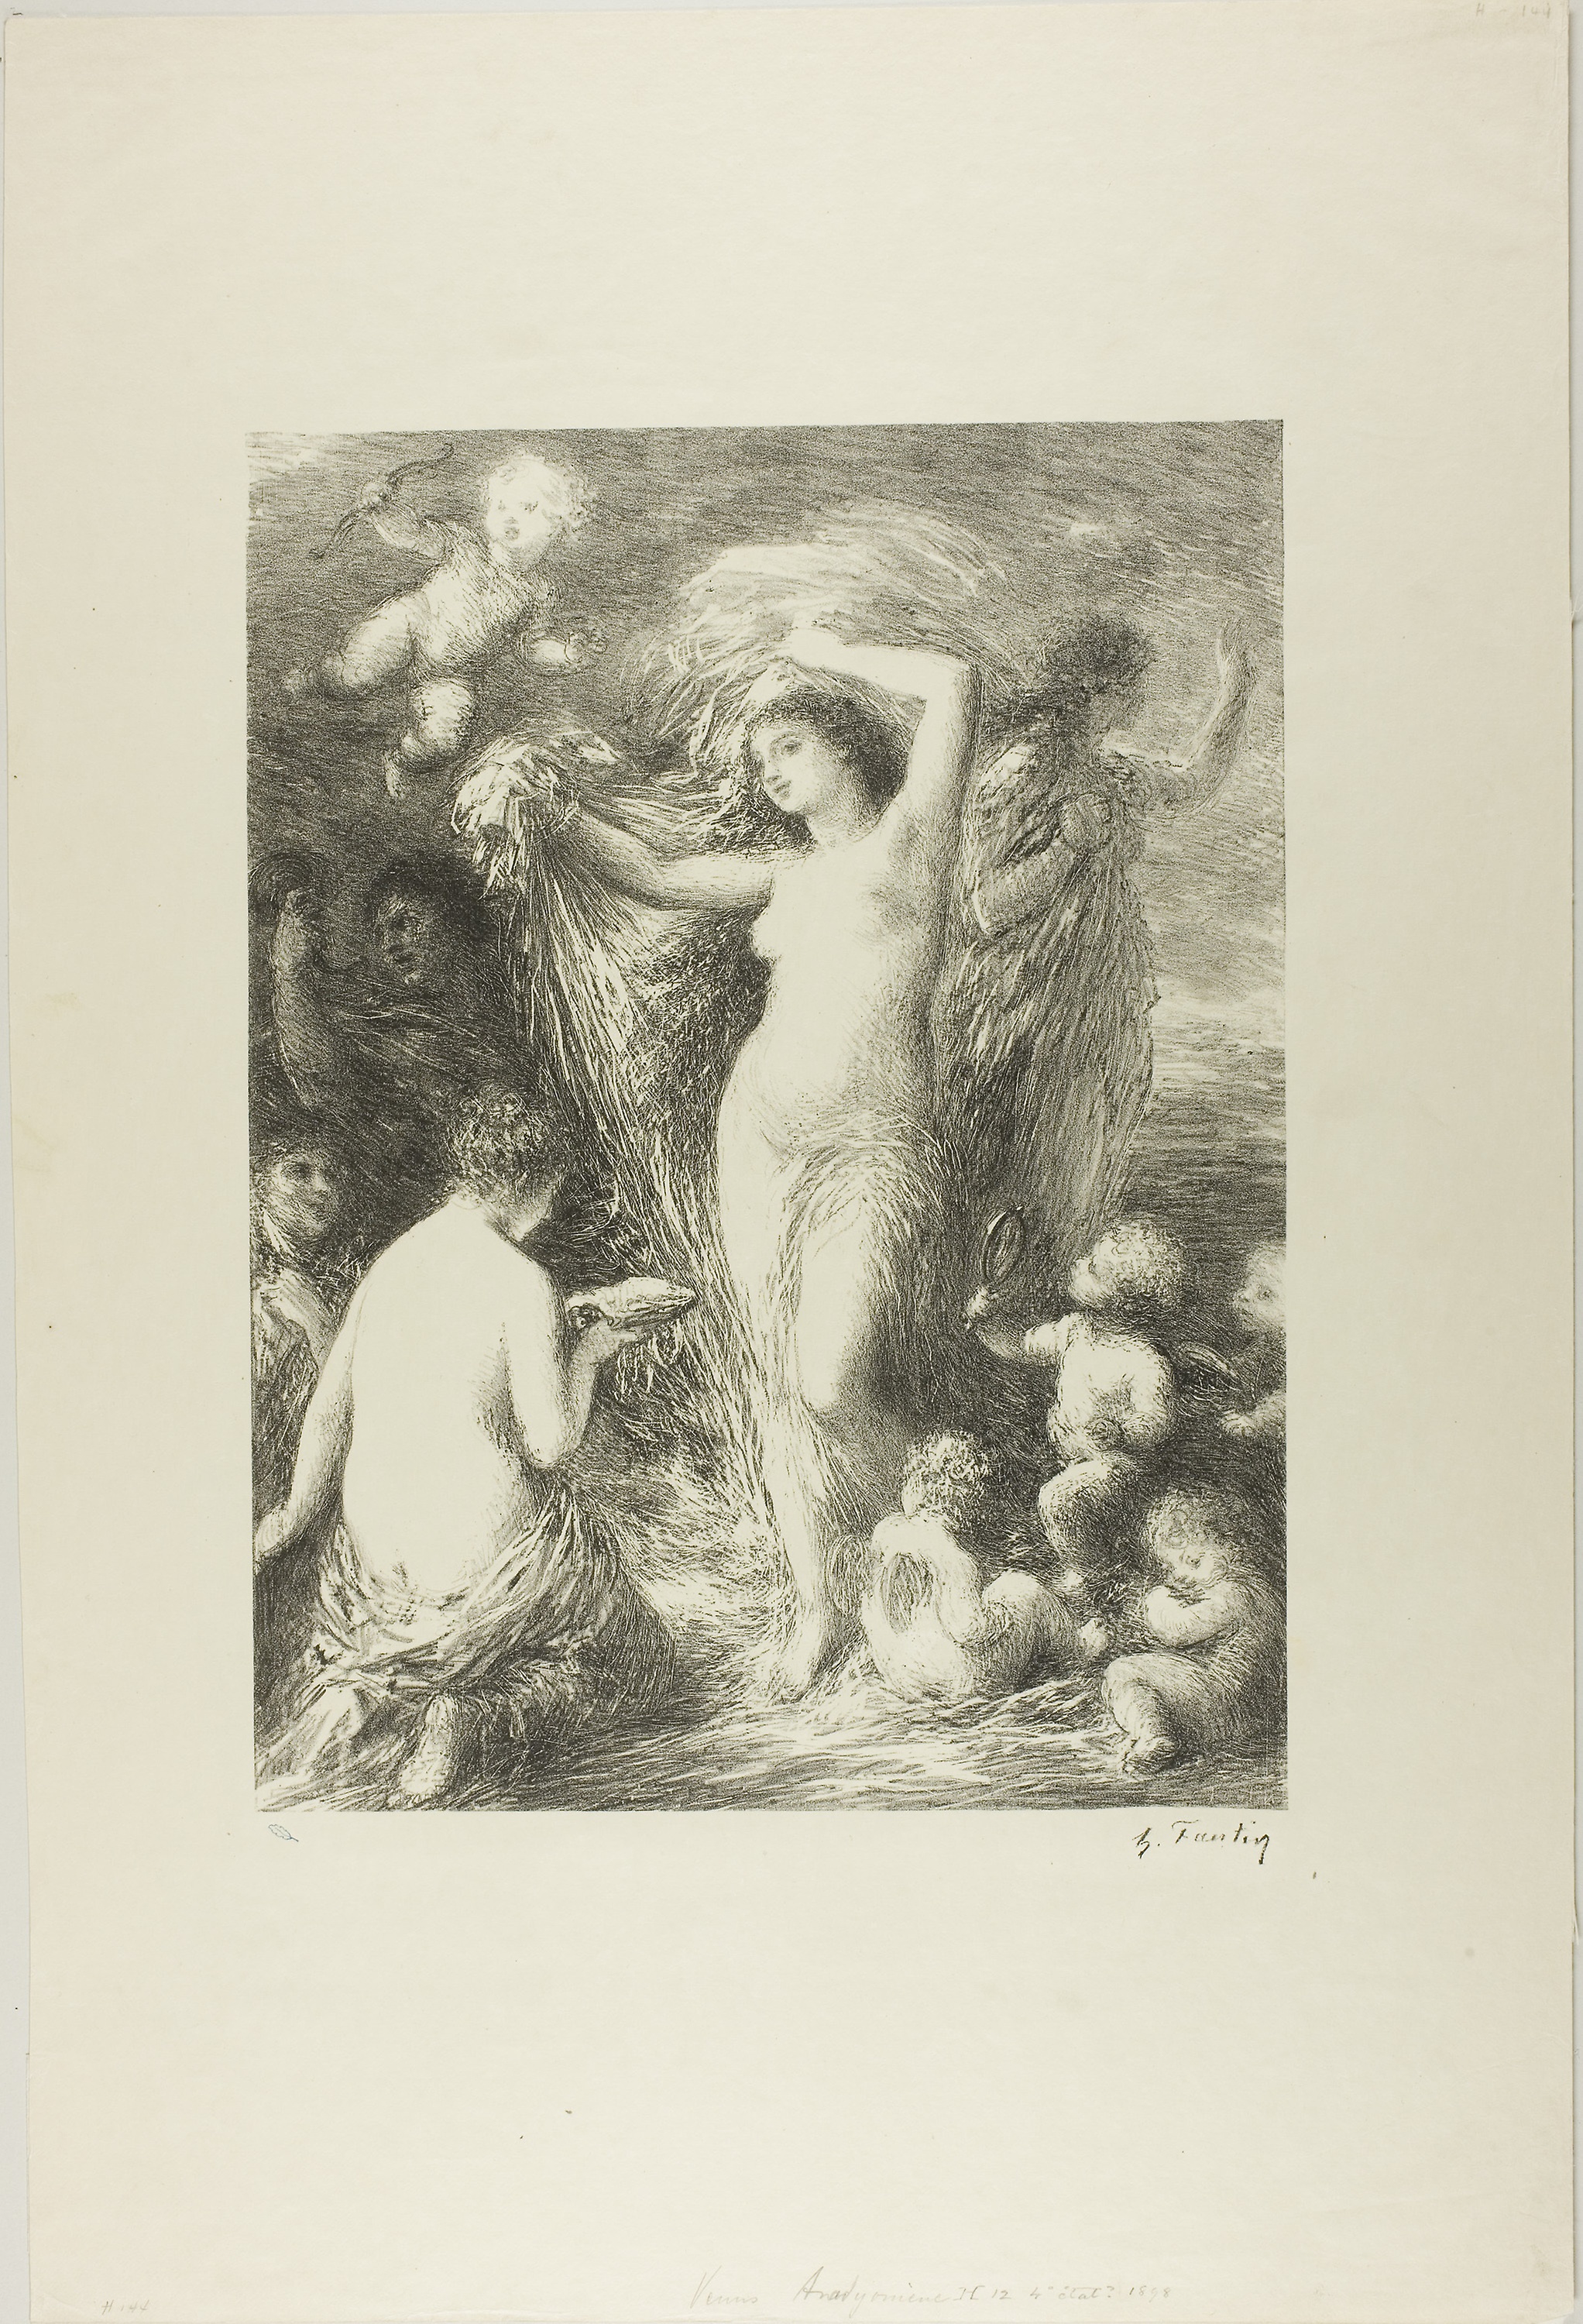
art, fauna, black and white, picture frame, painting, modern art, artwork, drawing, visual arts, stock photography